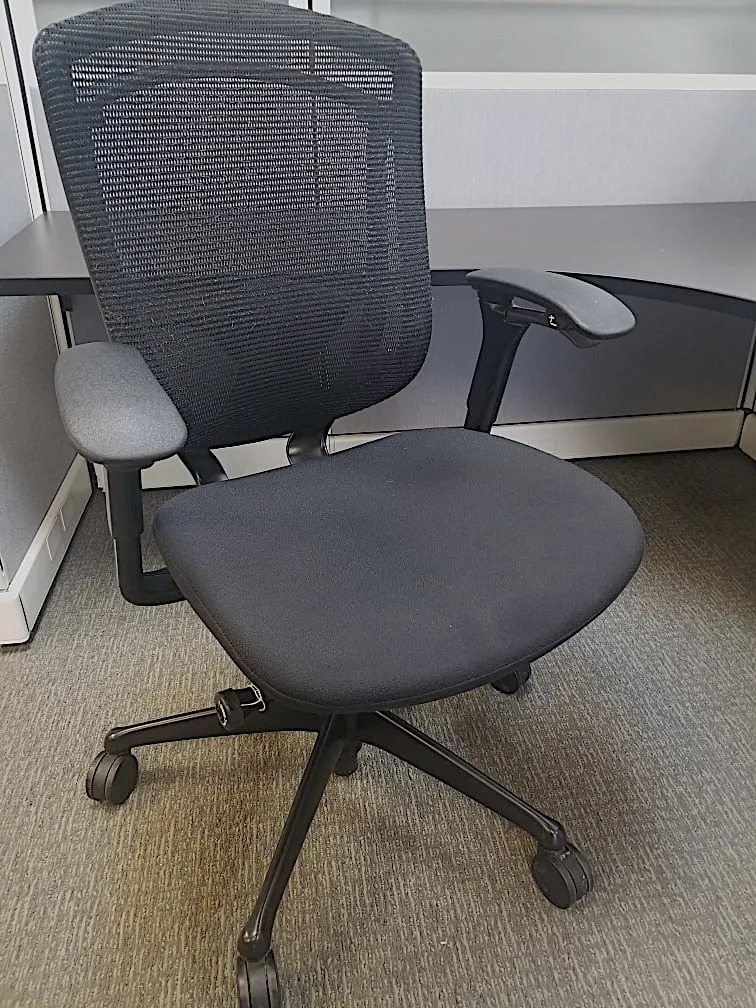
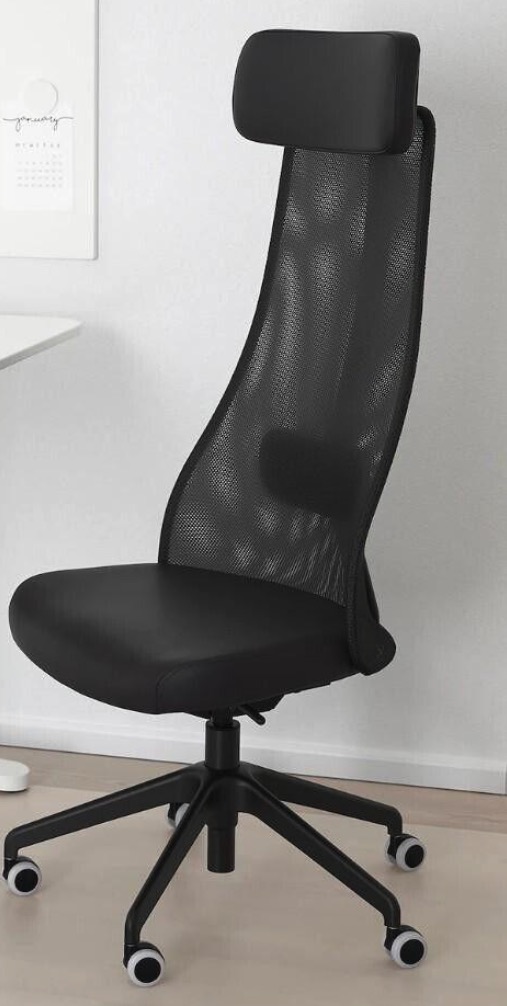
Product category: items_chair
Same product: no